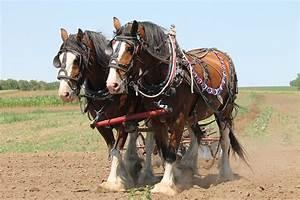
horse